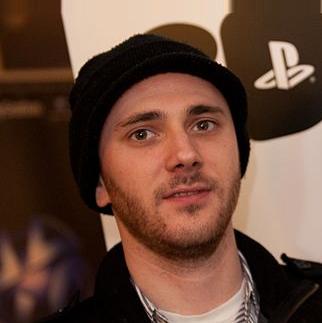
Age: 26